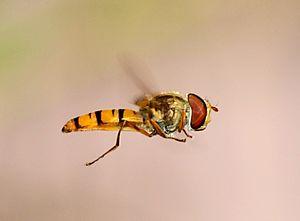
Des milliards d'insectes migrent chaque année. Certains le font sur de courtes distances et d'autres à échelles intercontinentales.